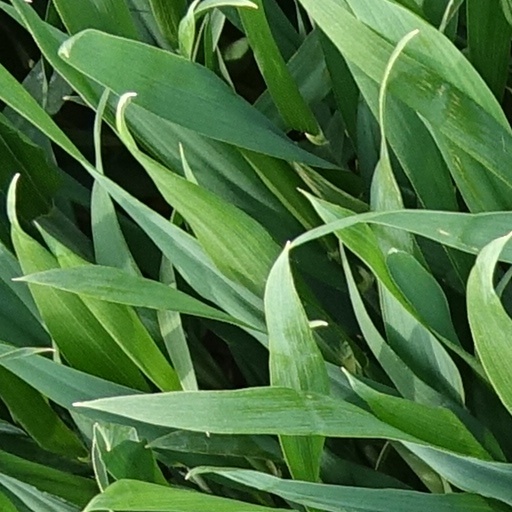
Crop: wheat